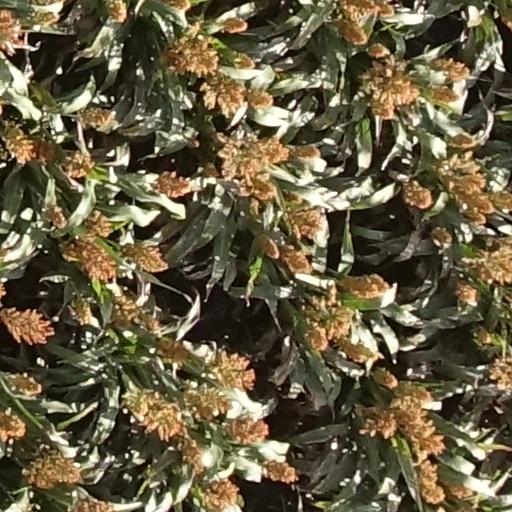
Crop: sorghum